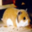
Label: hamster